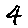
Label: 4